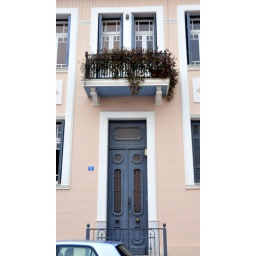
Neoclassical house in Koukaki, Athens, with tall door and windows.